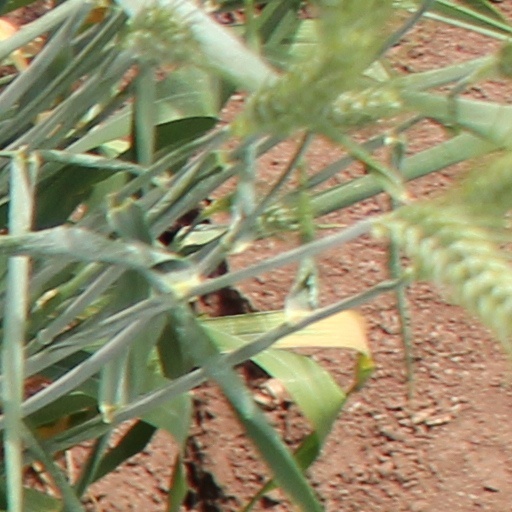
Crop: wheat